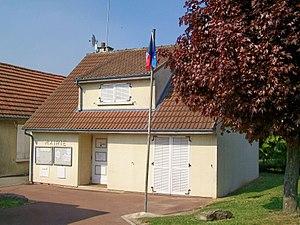
La nouvelle mairie de Saint-Witz de 1972, agrandie ultérieurement par un deuxième pavillon partiellement visible à gauche.
Saint-Witz est une commune du Val-d'Oise située en plaine de France, à environ 31 km au nord-est de Paris et à 9 km de l'aéroport Roissy-Charles-de-Gaulle. Ses habitants sont les Wéziens, Vézéens ou Véziens. Elle appartient à l'unité urbaine de Fosses et à l'aire urbaine de Paris.